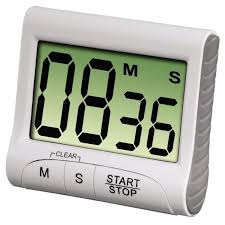
Lii nag aw "montre" la.. "Montre" nag ku ko xam ngir "déterminer" lu nuy wax "heure" walla ngit xoolbwaxtu wi.. Luñ nara def liggéey walla dara mu mën ñu ko fatteli. Ba tax na "montre" danuy faral di ko jëfandikoo fu nekk.